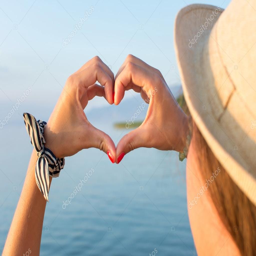
woman hands making heart shape at the beach -- stock photo #